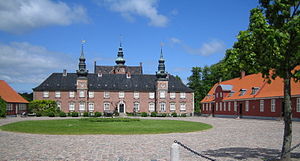
Jægerspris
Jægerspris ligger i Nordsjælland og er en by i Hornsherred med 4.245 indbyggere, beliggende 6 kilometer nordvest for Frederikssund. Byen opstod cirka 1870 omkring Jægerspris Slot. Jægerspris ligger i Frederikssund Kommune og tilhører Region Hovedstaden.